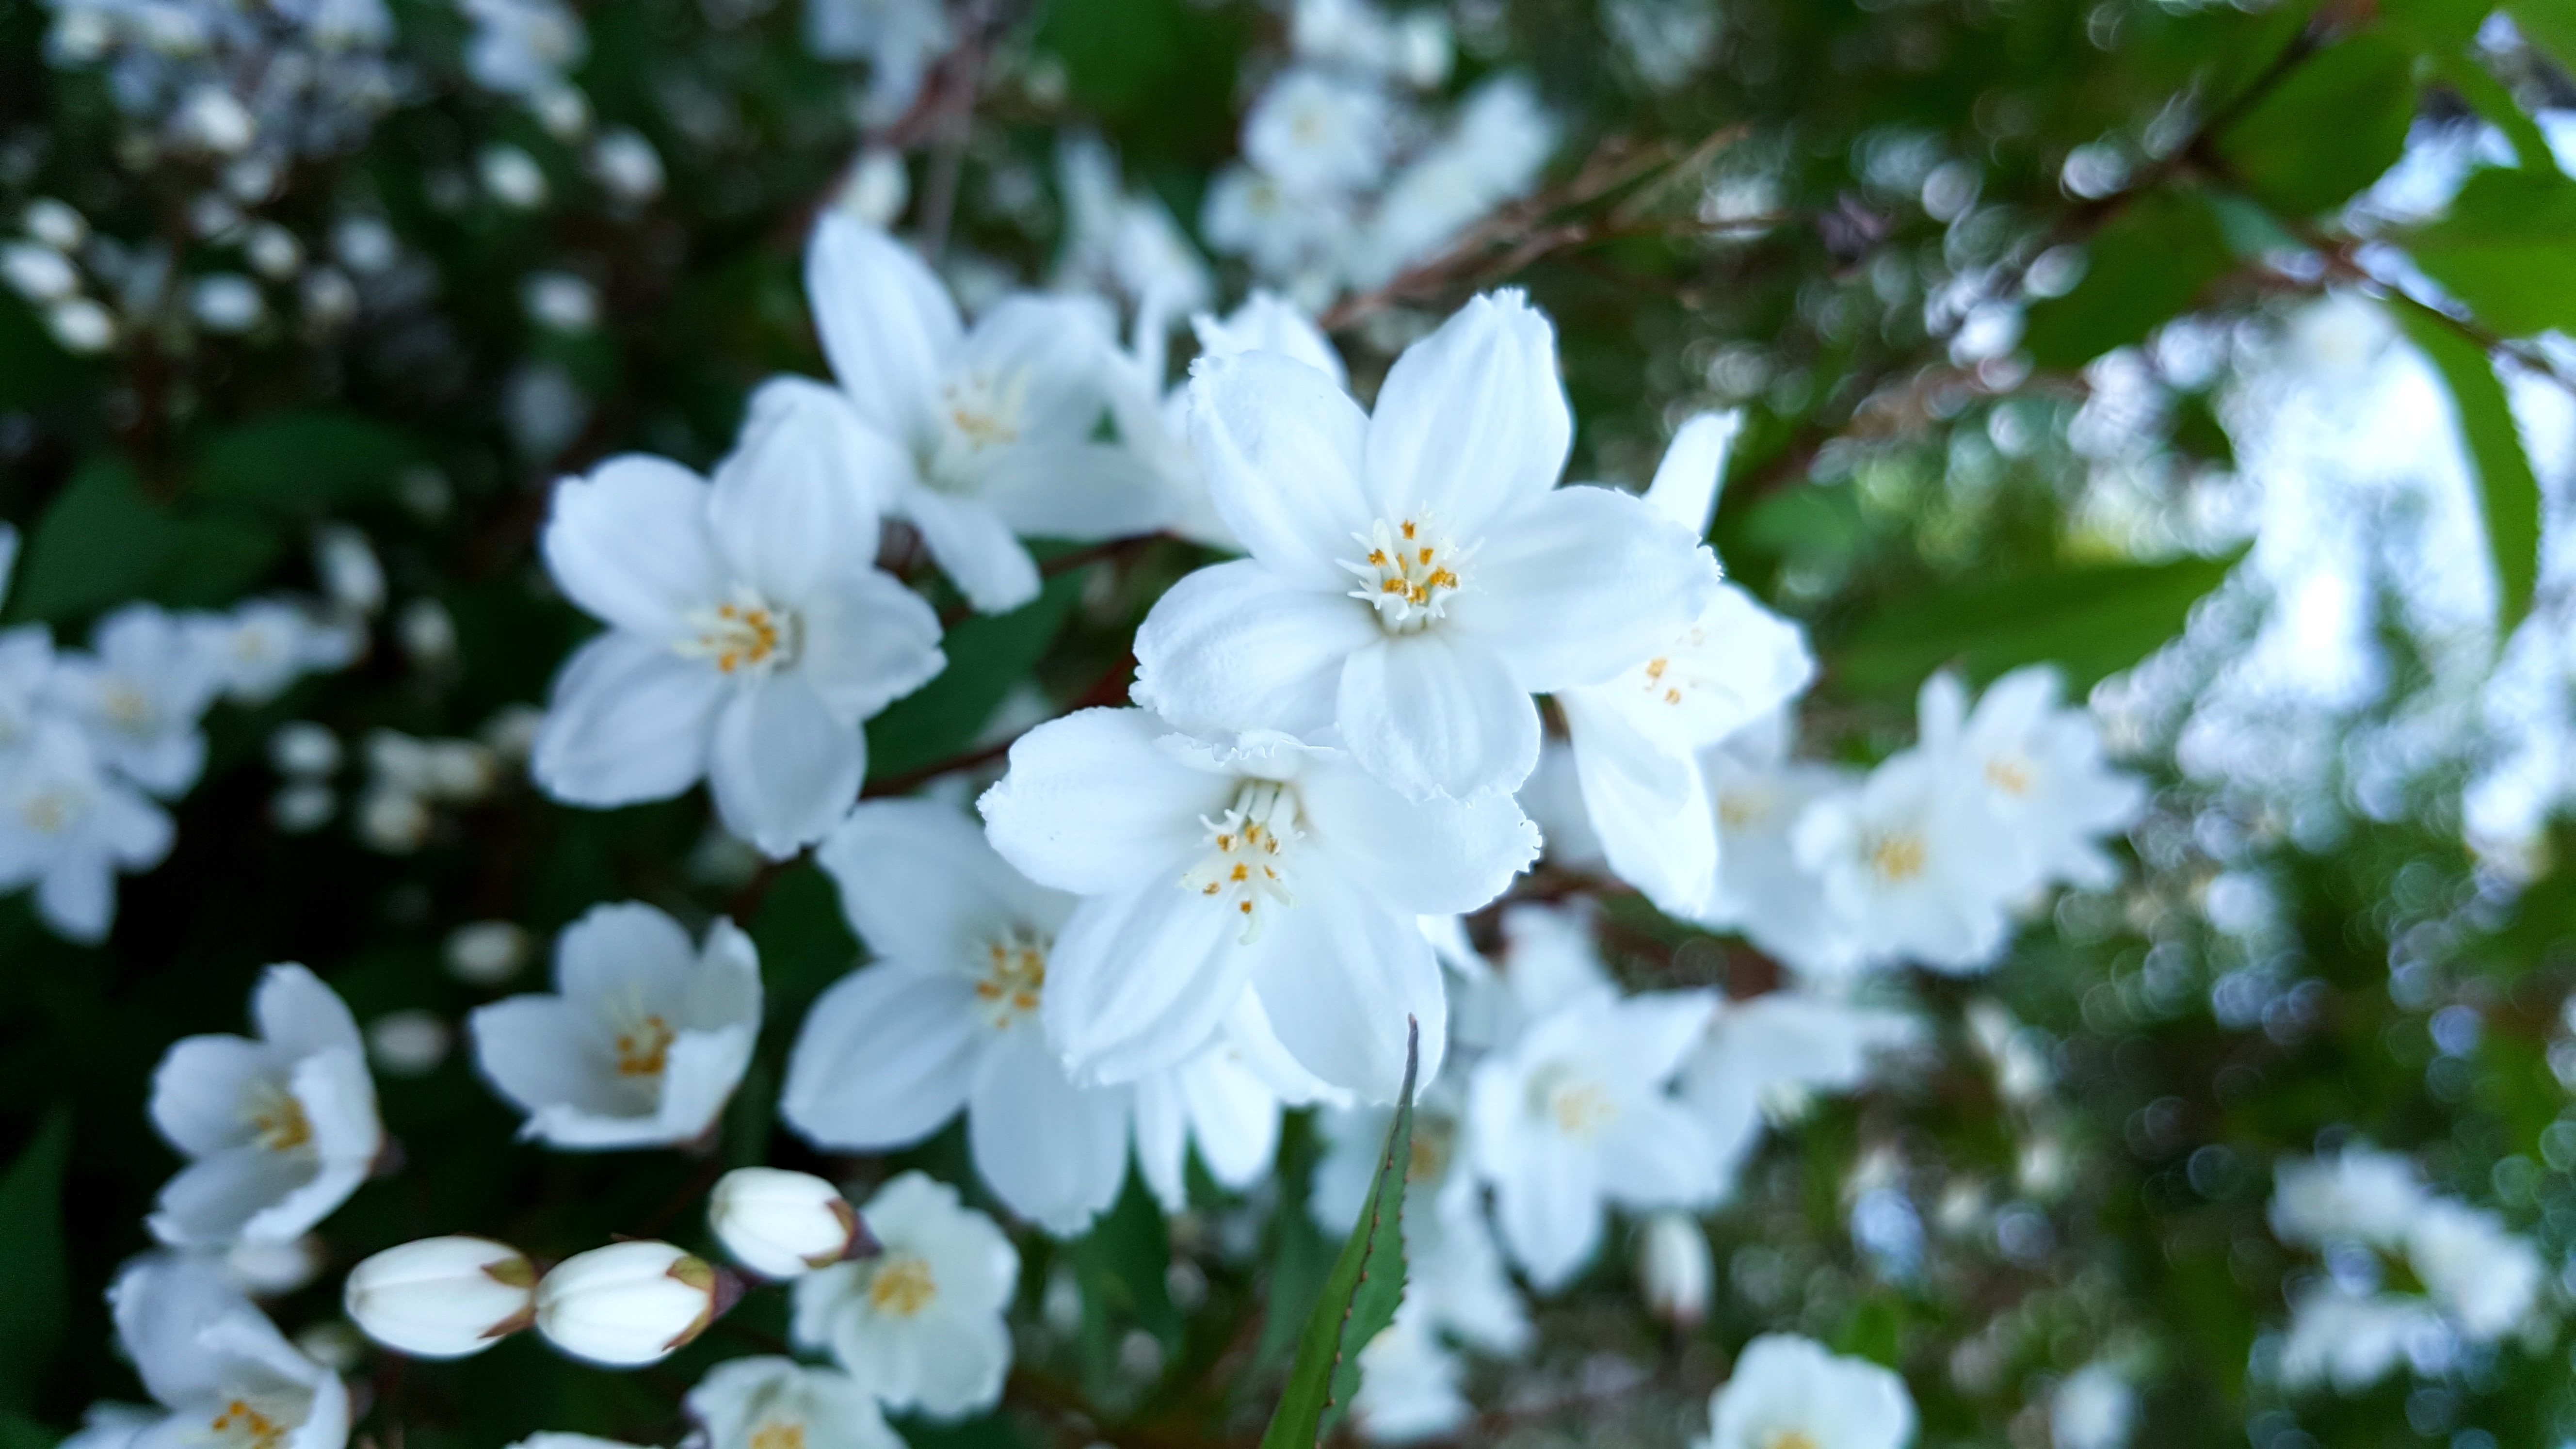
nature, branch, blossom, plant, sunlight, flower, summer, produce, botany, garden, flora, white flower, wildflower, macro photography, jasmine, flowering plant, land plant, after white